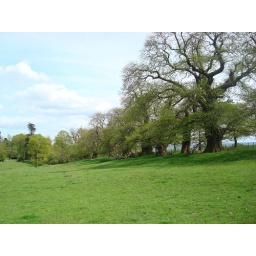
trees planted in formation of ships at the armada